Mahamadou Issoufou

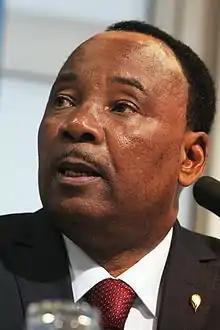
Issoufou in 2012

Mahamadou Issoufou (born 1 January 1952) is a Nigerien politician who served as the president of Niger from 7 April 2011 to 2 April 2021. Issoufou was the prime minister of Niger from 1993 to 1994, president of the National Assembly from 1995 to 1996, and a candidate in each presidential election from 1993 to 2016. He led the Nigerien Party for Democracy and Socialism (PNDS-Tarayya), a social democratic party, from its foundation in 1990 until his election as president in 2011. During the presidency of Mamadou Tandja (1999–2010), Issoufou was the main opposition leader.